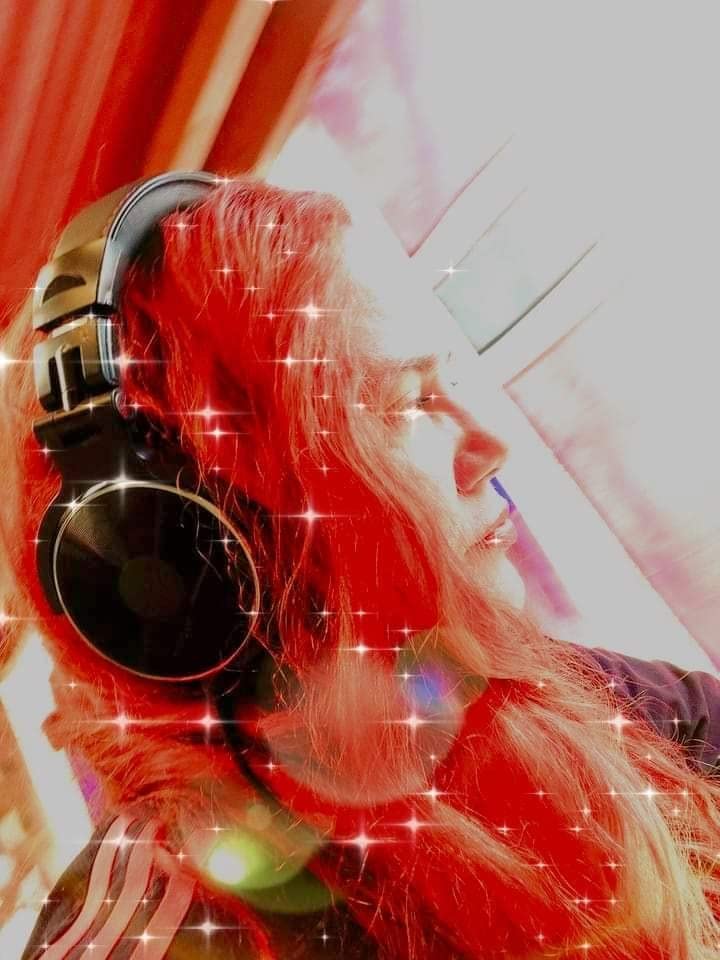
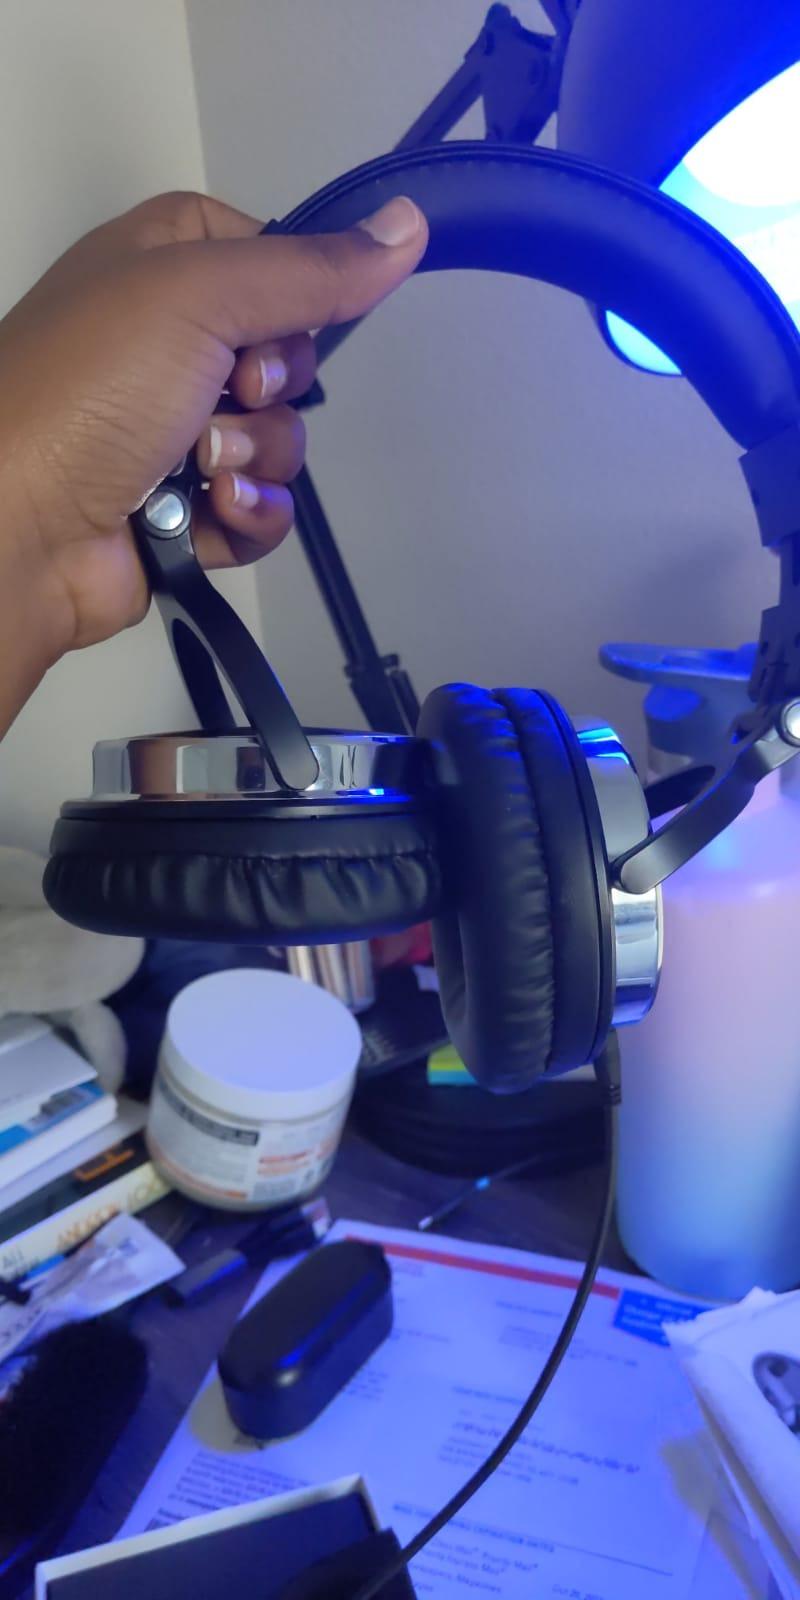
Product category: headphones
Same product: yes